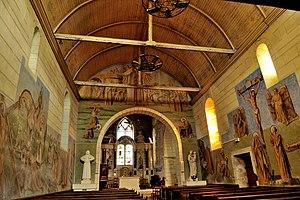
Abel Armand Maurice Pineau est un peintre, vitrailliste, fresquiste et graveur français, né à Angers le 26 juillet 1895, et mort à Saint-Martin-de-Sanzay le 11 mars 1973.
L'église Saint-Symphorien est une église située sur l'ancienne commune d'Andard, en France.
Cette page présente sous une forme graphique le vocabulaire concernant les principales parties du plan type d'une église.